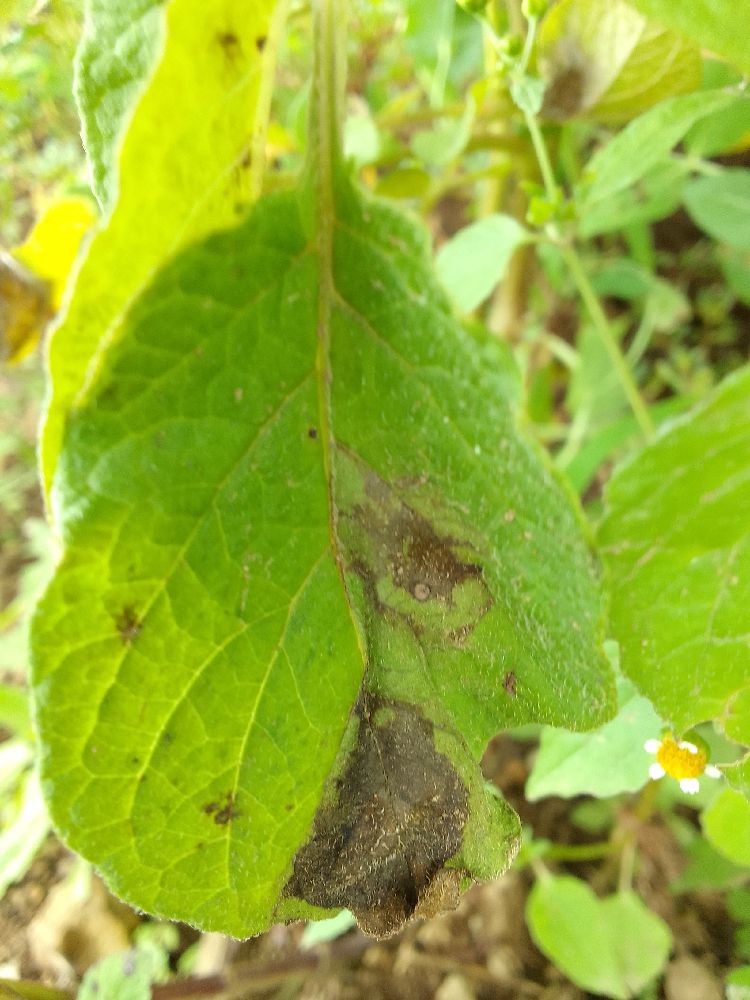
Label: Late blight